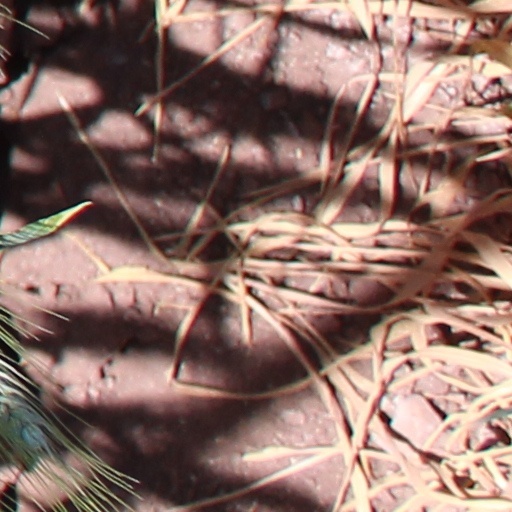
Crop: wheat